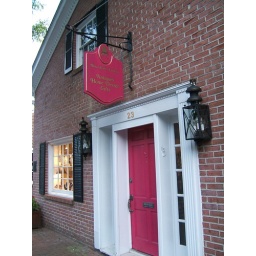
This is the 3rd pink door I photographed in Easton